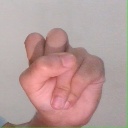
अक्षर: स